Godolphin Estate

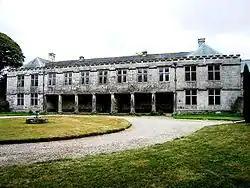
Godolphin House

The Godolphin Estate is a National Trust property situated in Godolphin Cross, north-west of Helston in Cornwall, England. The house is a Grade I listed building.